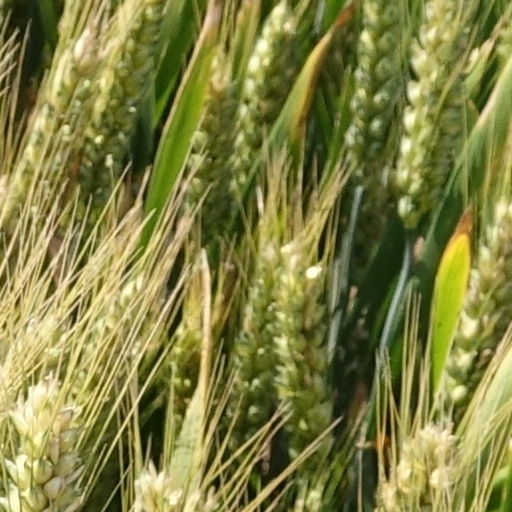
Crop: wheat